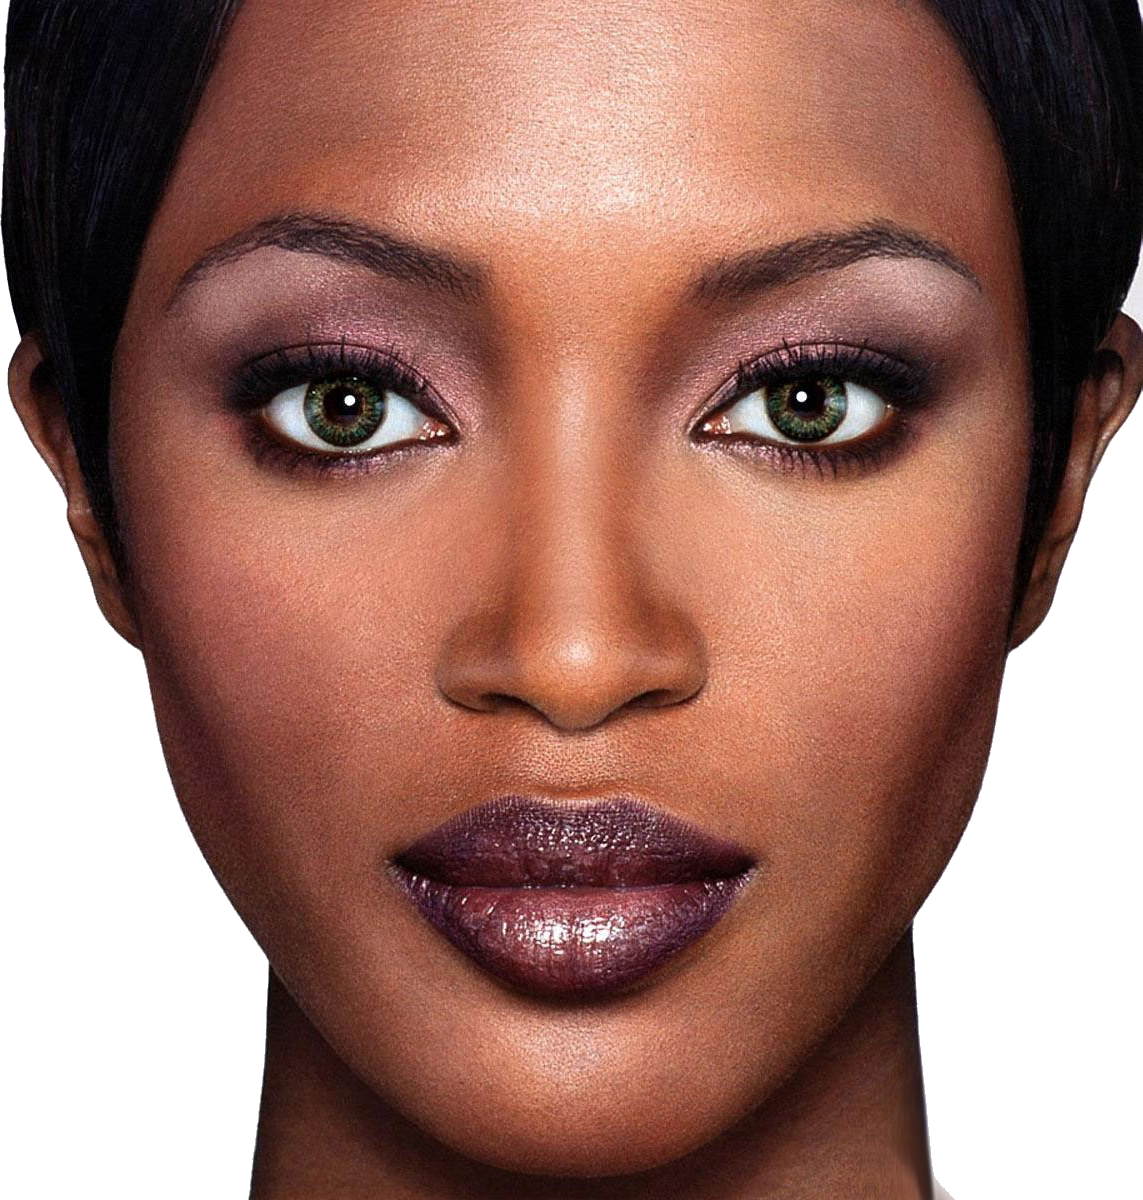
Gender: women